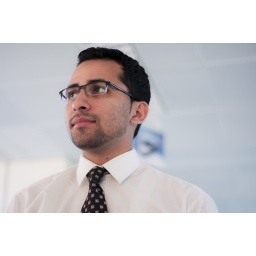
This is my office buddy, he was standing in front of my desk so I grabbed a frame from my seat.